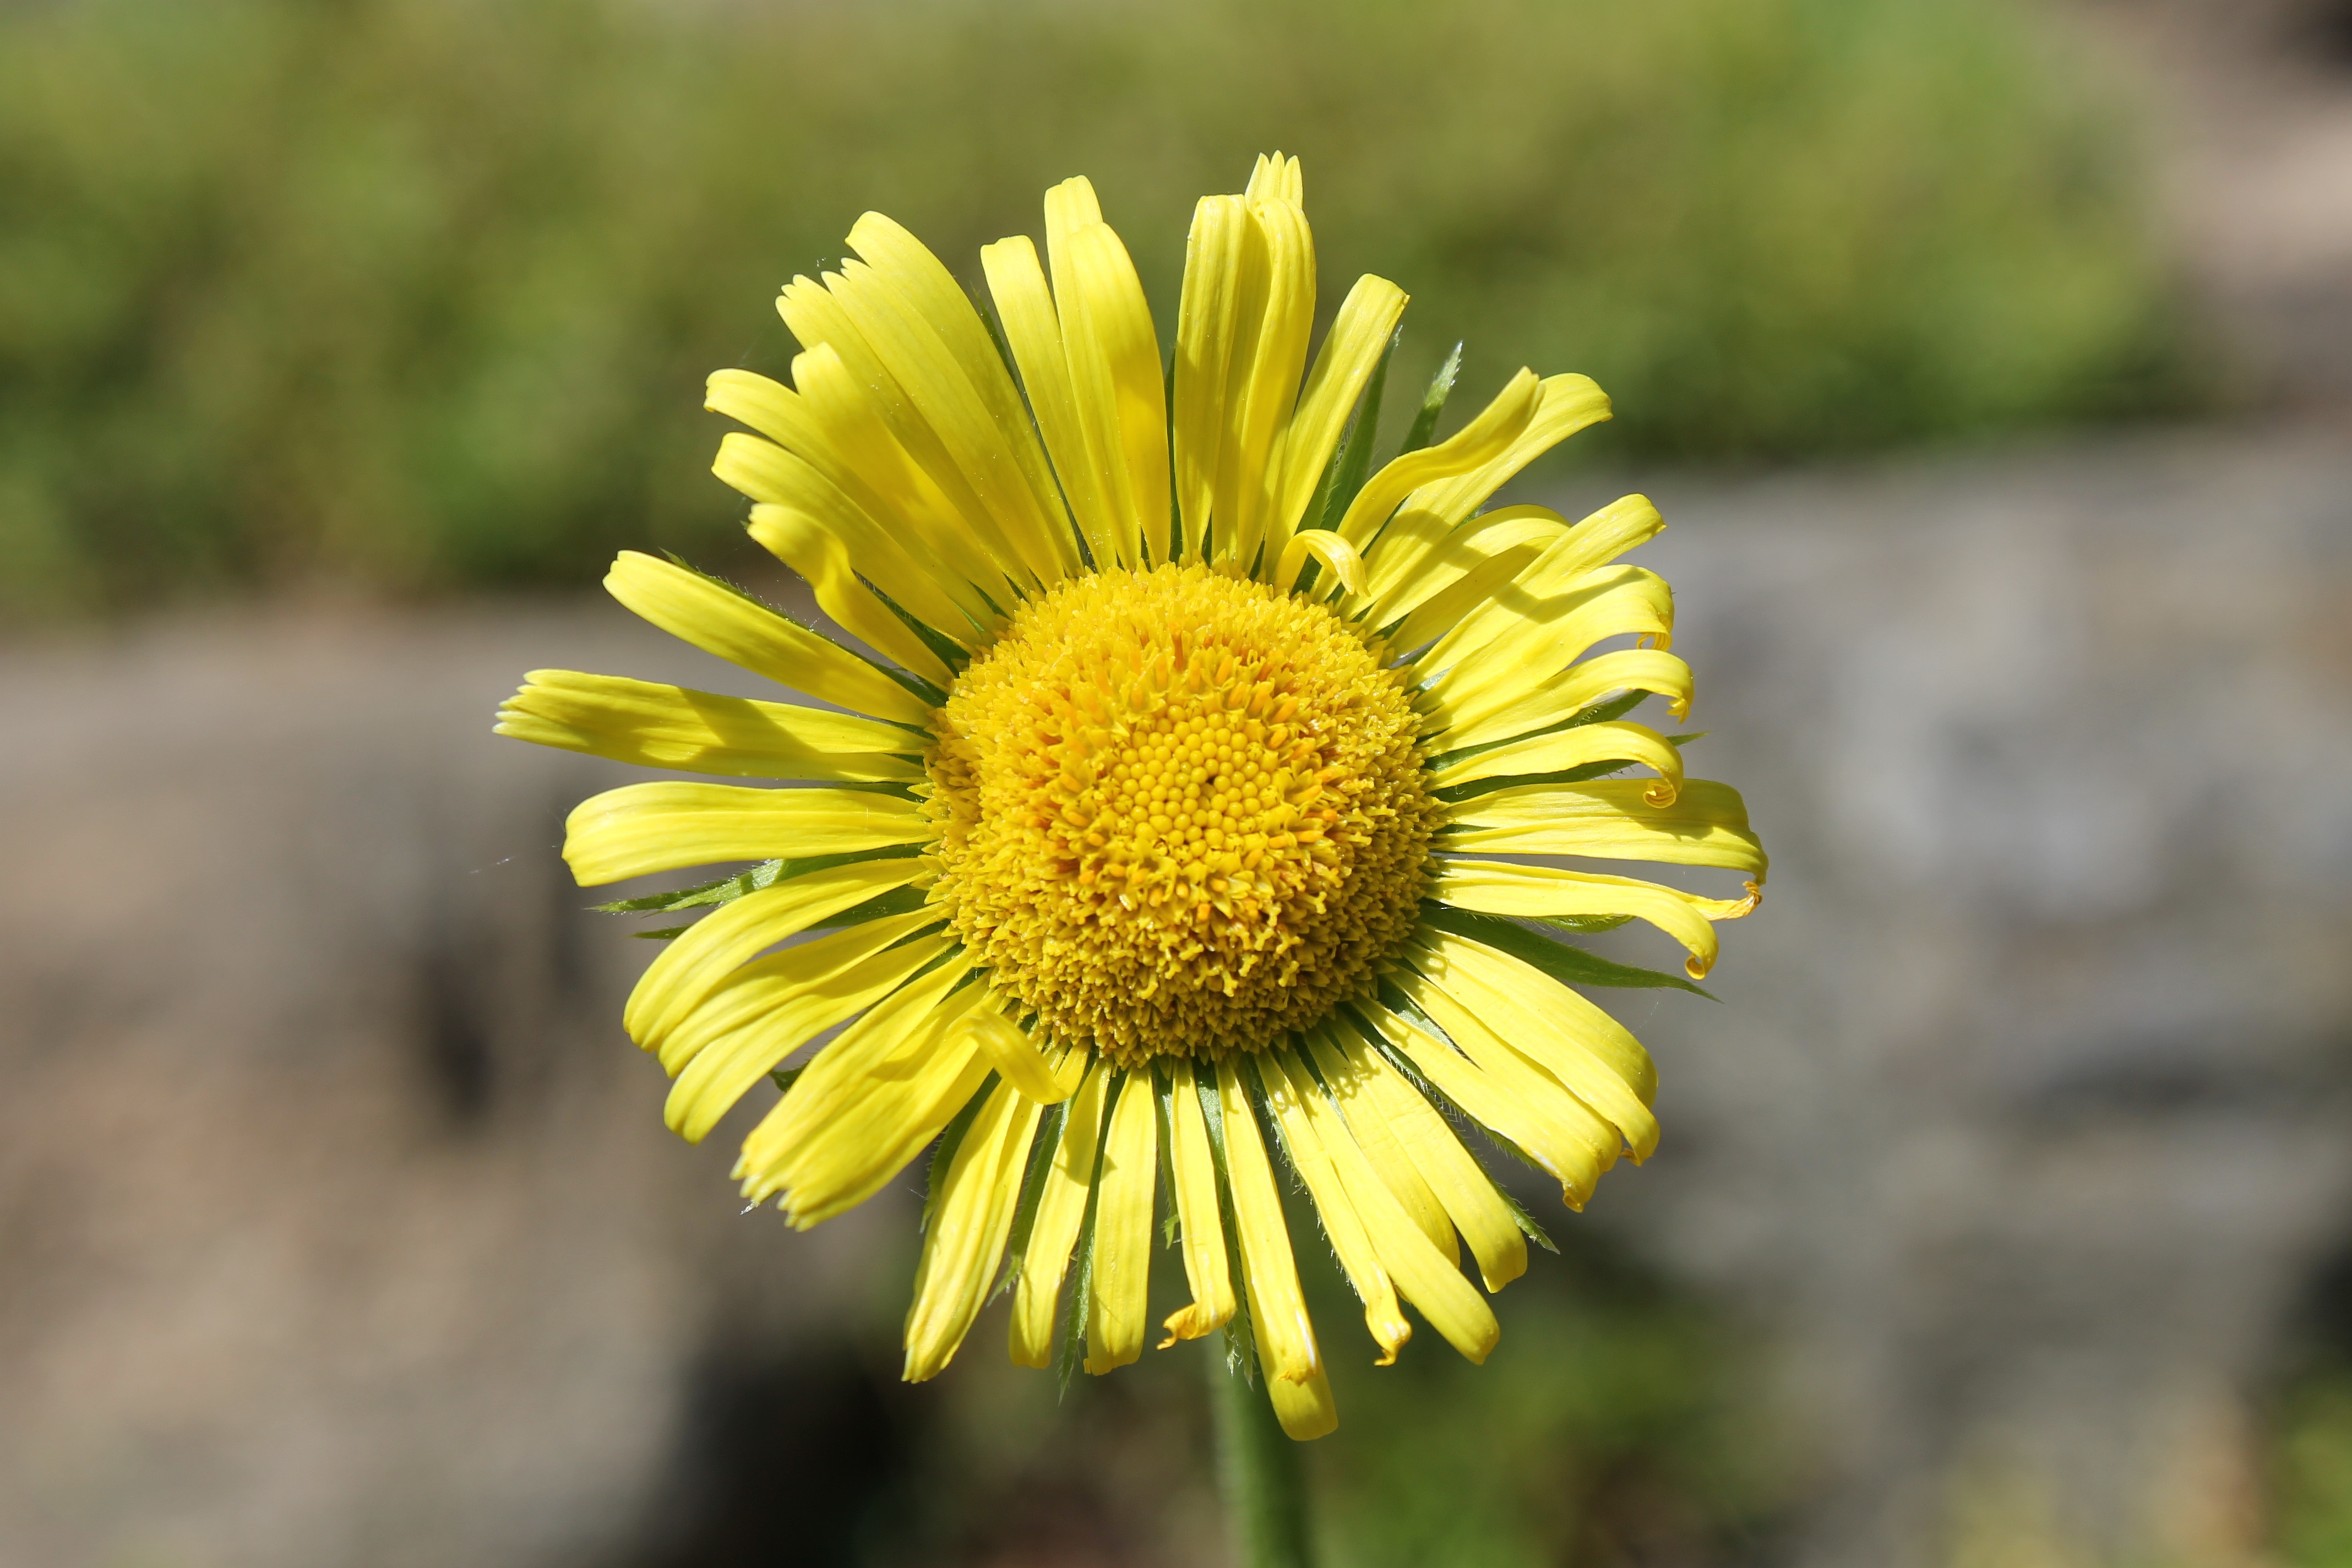
nature, blossom, plant, field, meadow, dandelion, flower, petal, bloom, daisy, botany, yellow, close, flora, wildflower, close up, macro photography, flowering plant, daisy family, oxeye daisy, plant stem, land plant